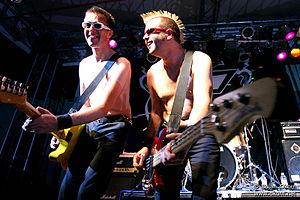
Michael Algar, alias « Olga », est né le 21 septembre 1962 à Marsden, South Shields. Il est le guitariste, chanteur et auteur-compositeur du groupe britannique The Toy Dolls. Guitariste rythmique principalement, mais surtout responsable d'excellents solos, Olga est aussi compositeur et producteur. Il a longtemps vécu dans la ville de Sunderland au Royaume-Uni avant de partir habiter à Tokyo, au Japon en 2000. Olga reviendra ensuite dans le centre de Londres, où il réside depuis 2002.